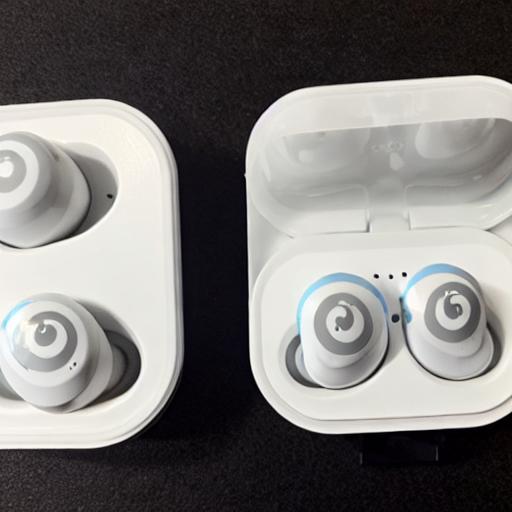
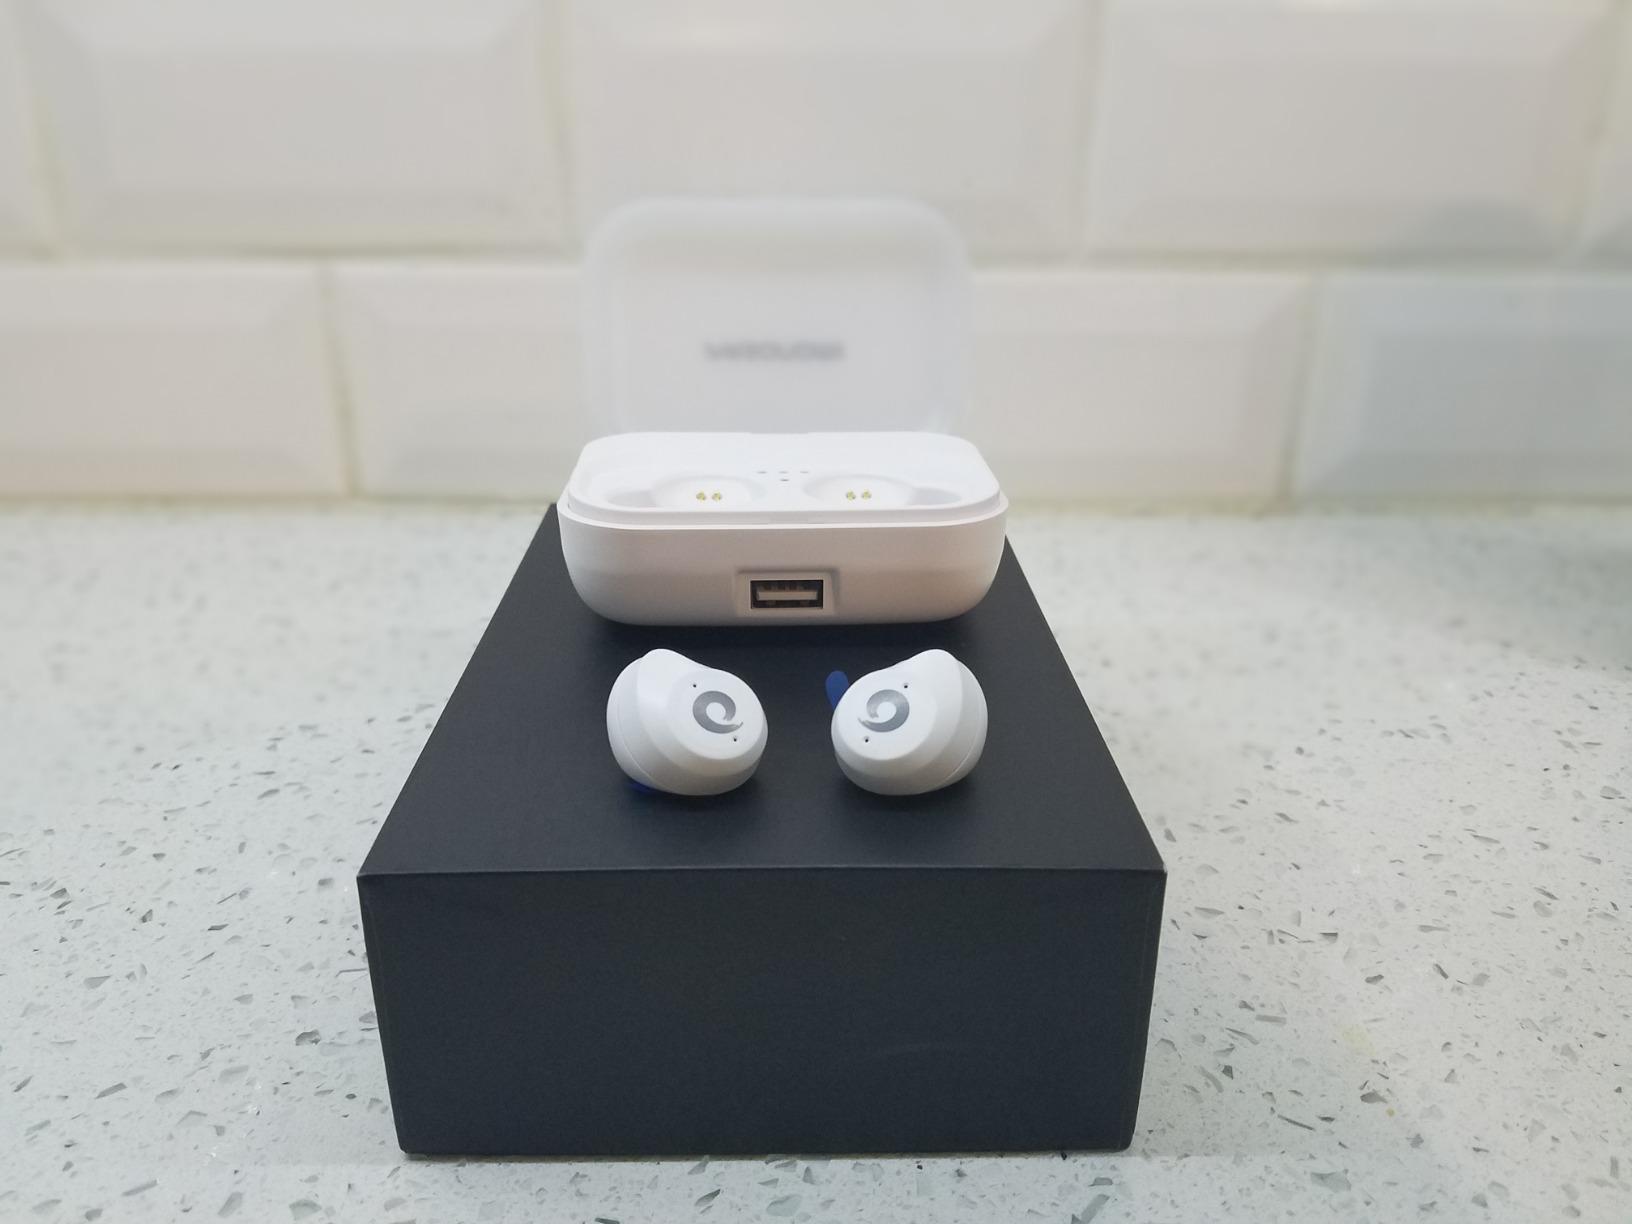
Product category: earbuds
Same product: no